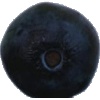
Label: Blueberry 1